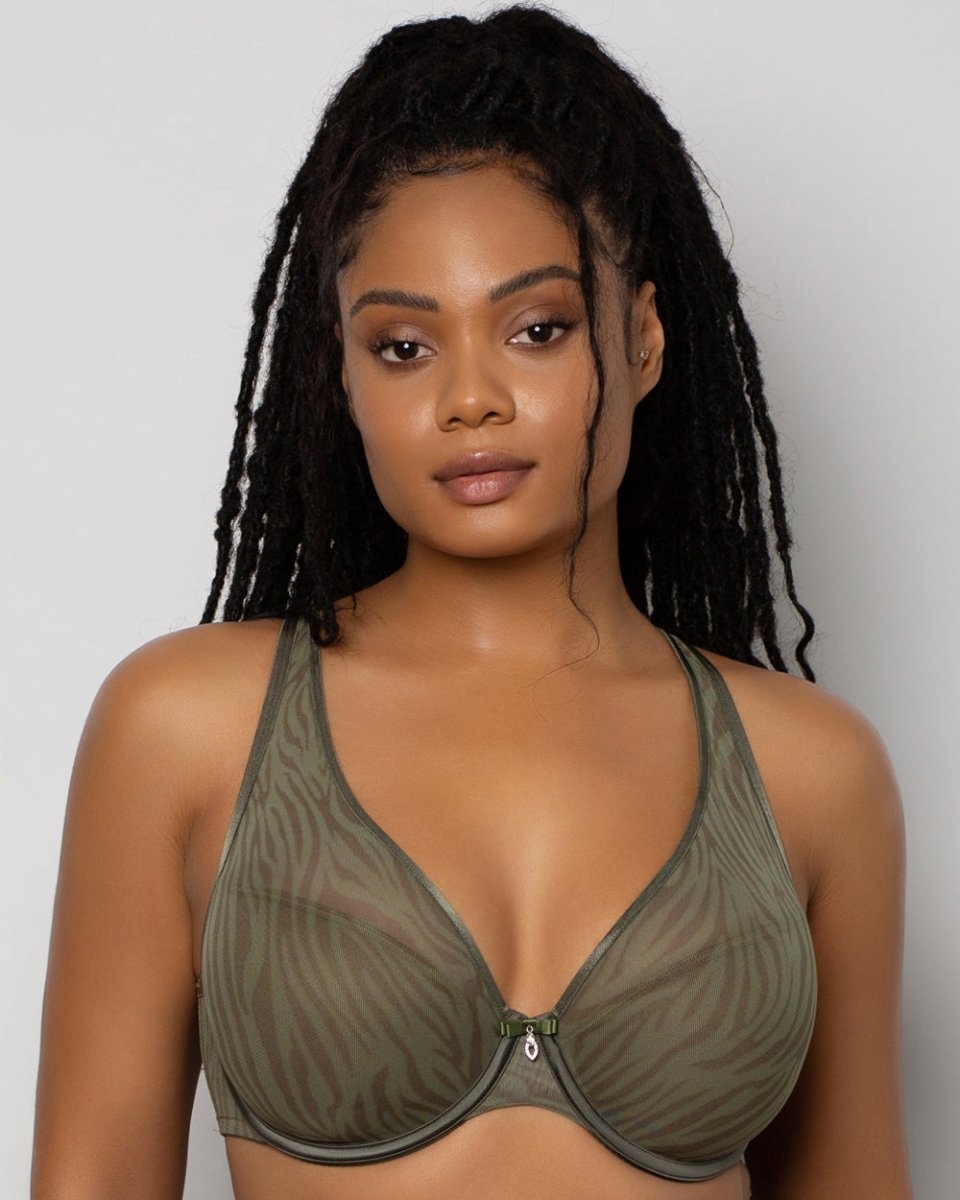
Sheer Mesh Push Up Bra Olive Waves 1310-301
Brand: Curvy Couture
Curvy Couture Sheer Mesh Push Up Bra Olive Waves Say hello to the newest t-shirt bra with an edgy twist. Sophisticated sexy, designed with a sheer mesh over our Signature Tulip pad for perfect coverage and a gradual, natural lift. This plus size t-shirt bra is perfect under any outfit, especially lowering necklines. Smooth mesh overlay on lightly padded, underwire cup Key Product Features Best-selling Tulip pad gives you a gradual lift. This innovative cup technology enhances your shape and creates a natural lift Plunging neckline Reinforced side boning and paneling for anchored support Luxe power mesh wings offer back-smoothing and breathability Bling rhinestone jewel at center front Available in C-G & H cups and 34 - 46 bands Product Code: 1310-301
Category: Apparel & Accessories > Clothing > Lingerie > Bras